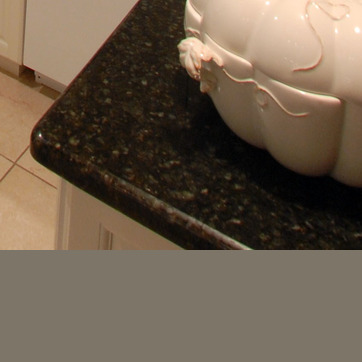
Material: polishedstone